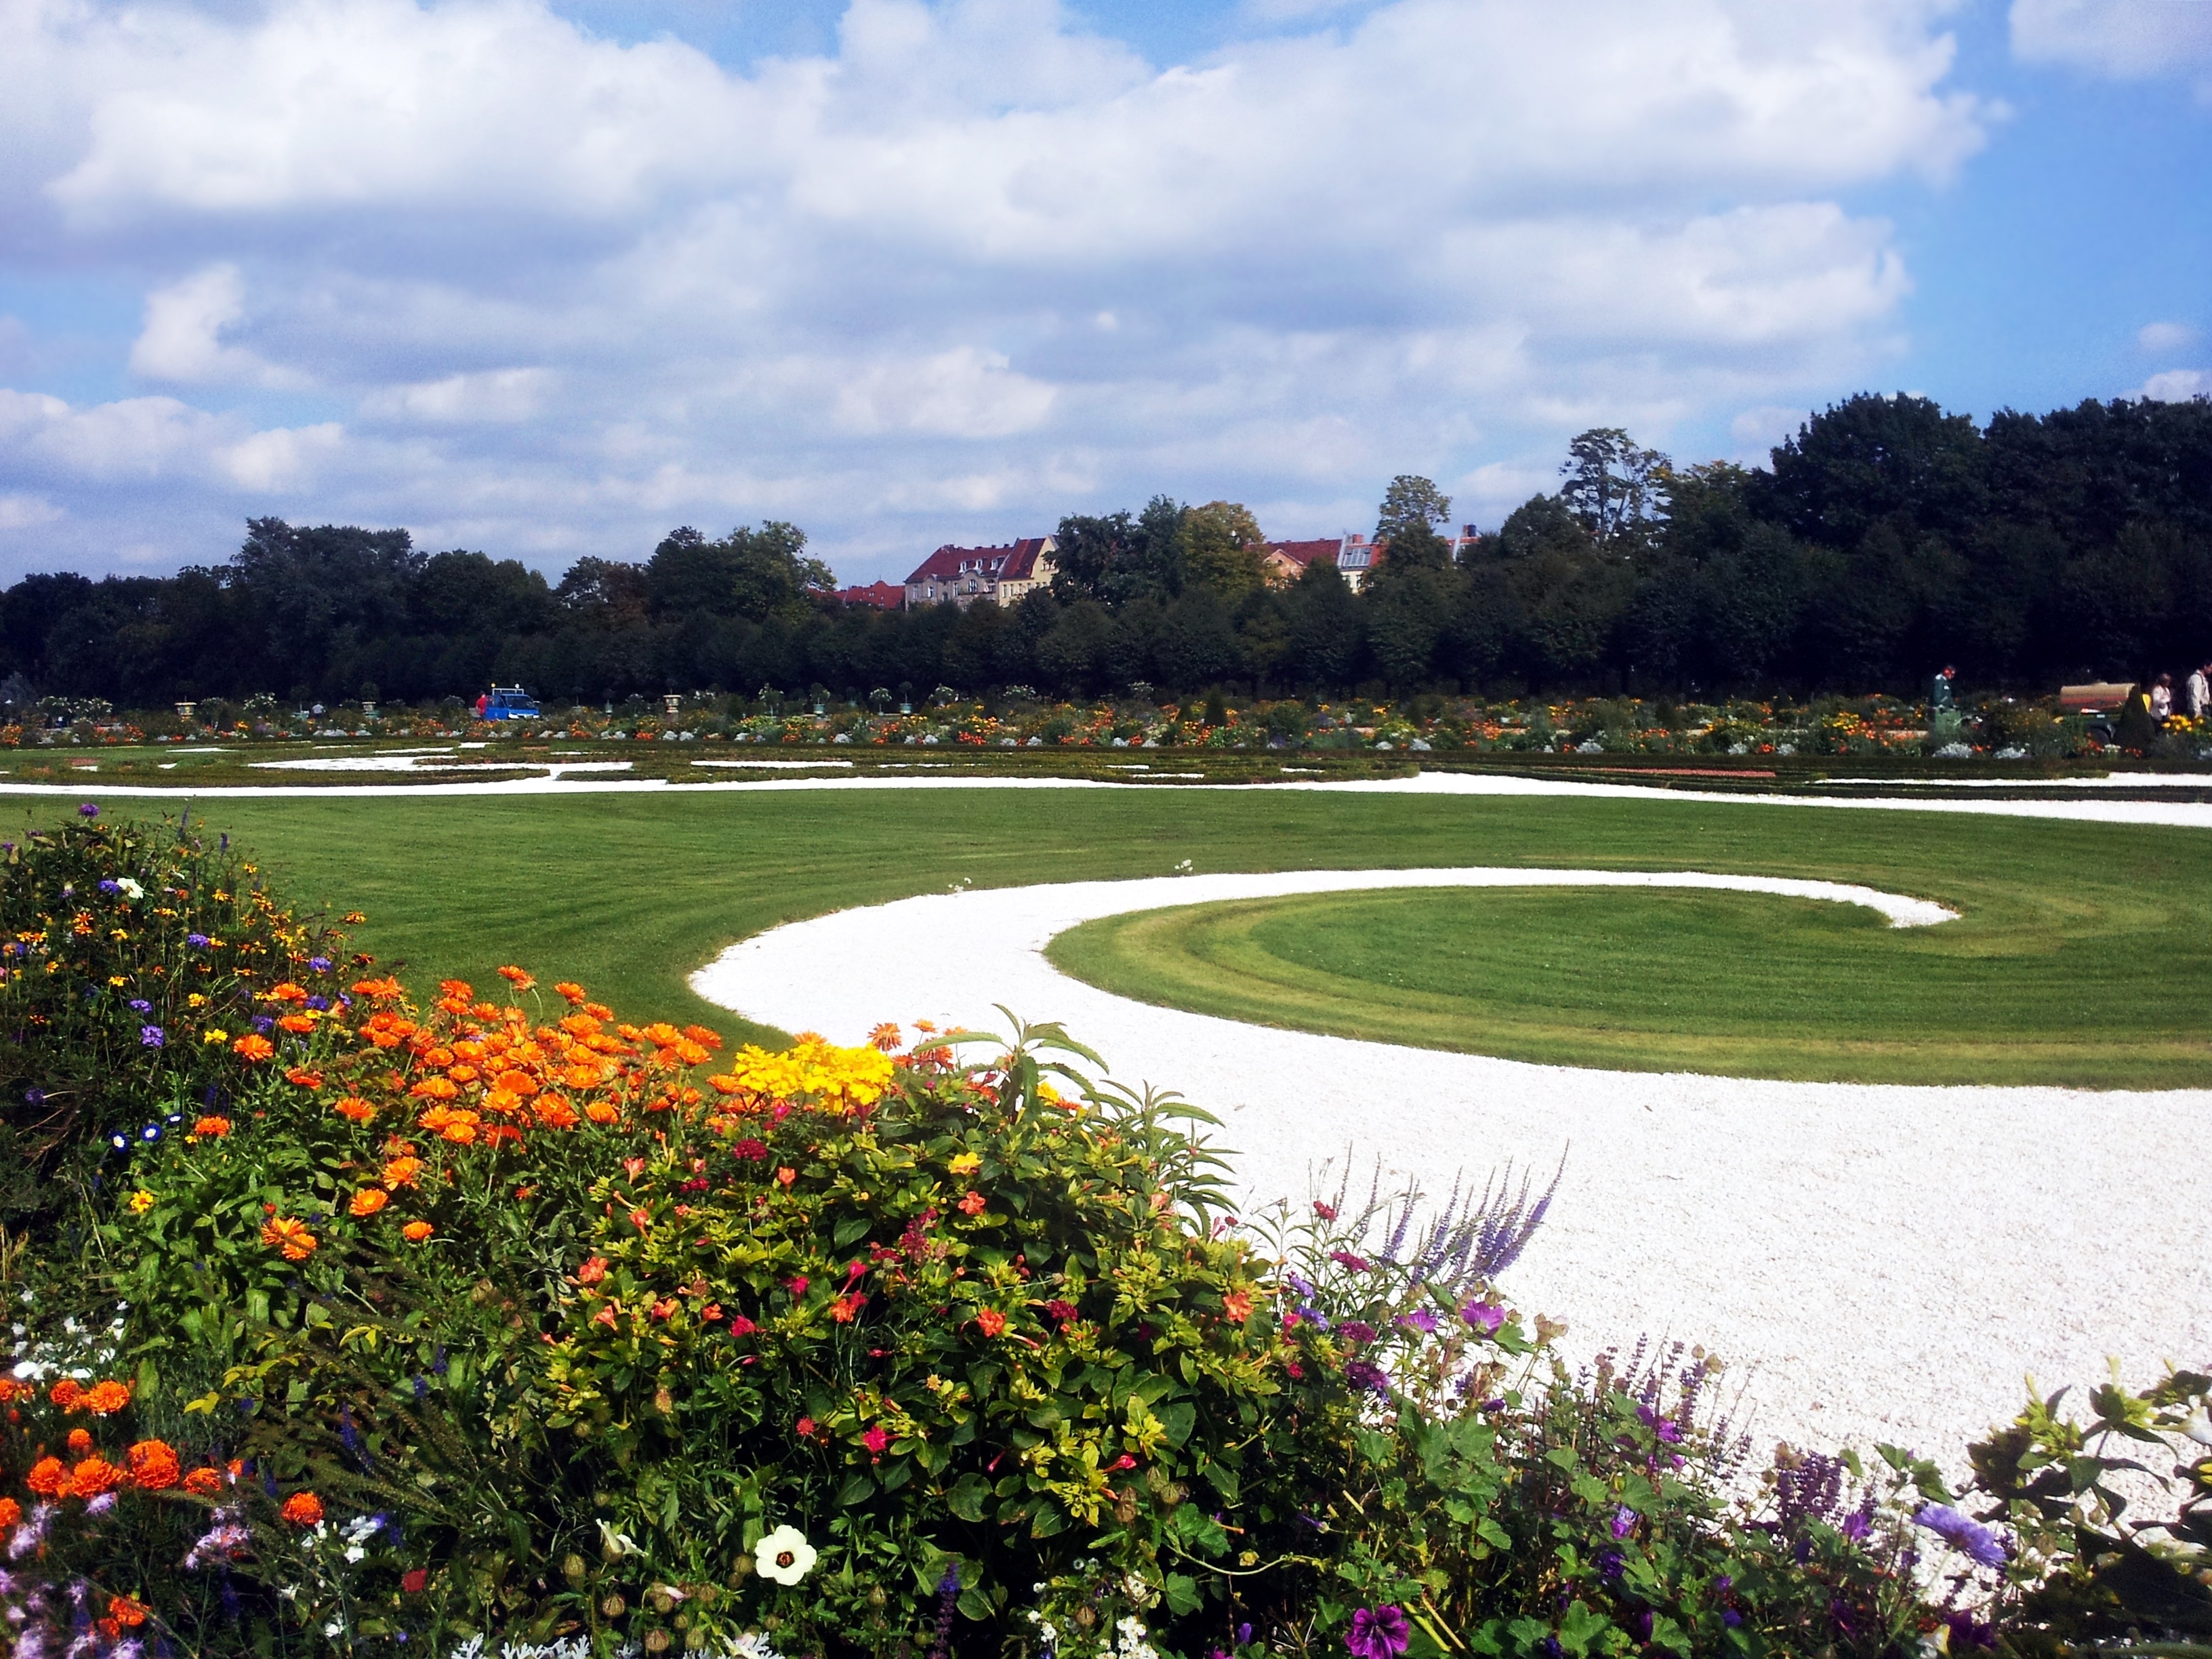
nature, grass, structure, lawn, recreation, park, garden, baseball field, golf, flowers, golf course, golf club, sports, germany, berlin, estate, outdoor recreation, sport venue